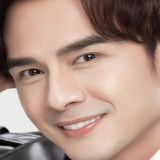
ca sĩ Đan Trường